International sanctions during the Russian invasion of Ukraine

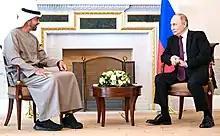
UAE's President Mohamed bin Zayed Al Nahyan with Russian president Vladimir Putin, days after OPEC+ cut oil production, 11 October 2022

On 4 March 2022, Italian police impounded the yacht "Lady M". Authorities believe the ship is owned by Alexei Mordashov. The same day, Italian police seized the yacht of Gennady Timchenko, the "Lena", in the port city of Sanremo. The yacht was also placed on a United States sanctions list. On 12 March 2022, Italian authorities in the port of Trieste seized the sailing yacht "A", known to be owned by Andrey Melnichenko. A spokesperson for Melnichenko vowed to contest the seizure.